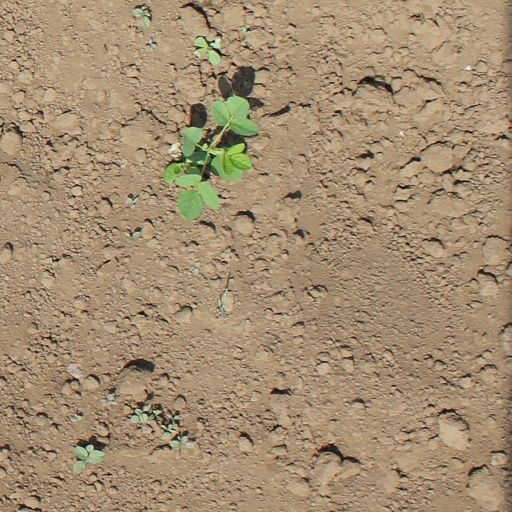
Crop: soybean